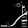
Label: Sandal